Bamyan

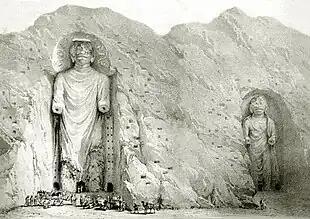
Drawing of the Buddhas of Bamiyan by Alexander Burnes, as he saw them during his visit in Bamiyan in 1832

Ashoka, the ruler of the ancient Indian Maurya dynasty, according to an old inscription, was sent in 261 BC. to convert the area. This was just before the Greco-Bactrian Kingdom declared independence in the northern Hindu Kush region.